Emmanuel Uduaghan

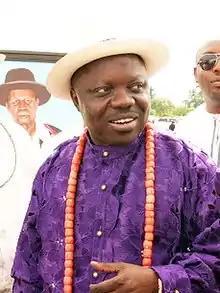
Dr. Emmanuel Ewatan Uduaghan at a traditional marriage in Warri, Delta State 2012

Dr. Emmanuel Eweta Uduaghan (born 22 October 1954) is a retired Nigerian politician and doctor who served as Governor of Delta State from 2007 to 2015. He assumed office via an inconclusive election on 29 May 2007 and was a member of the People's Democratic Party (PDP). He was reelected in 2011.